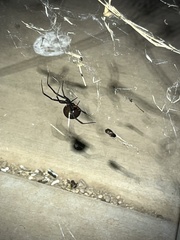
Species: Lactrodectus_hesperus